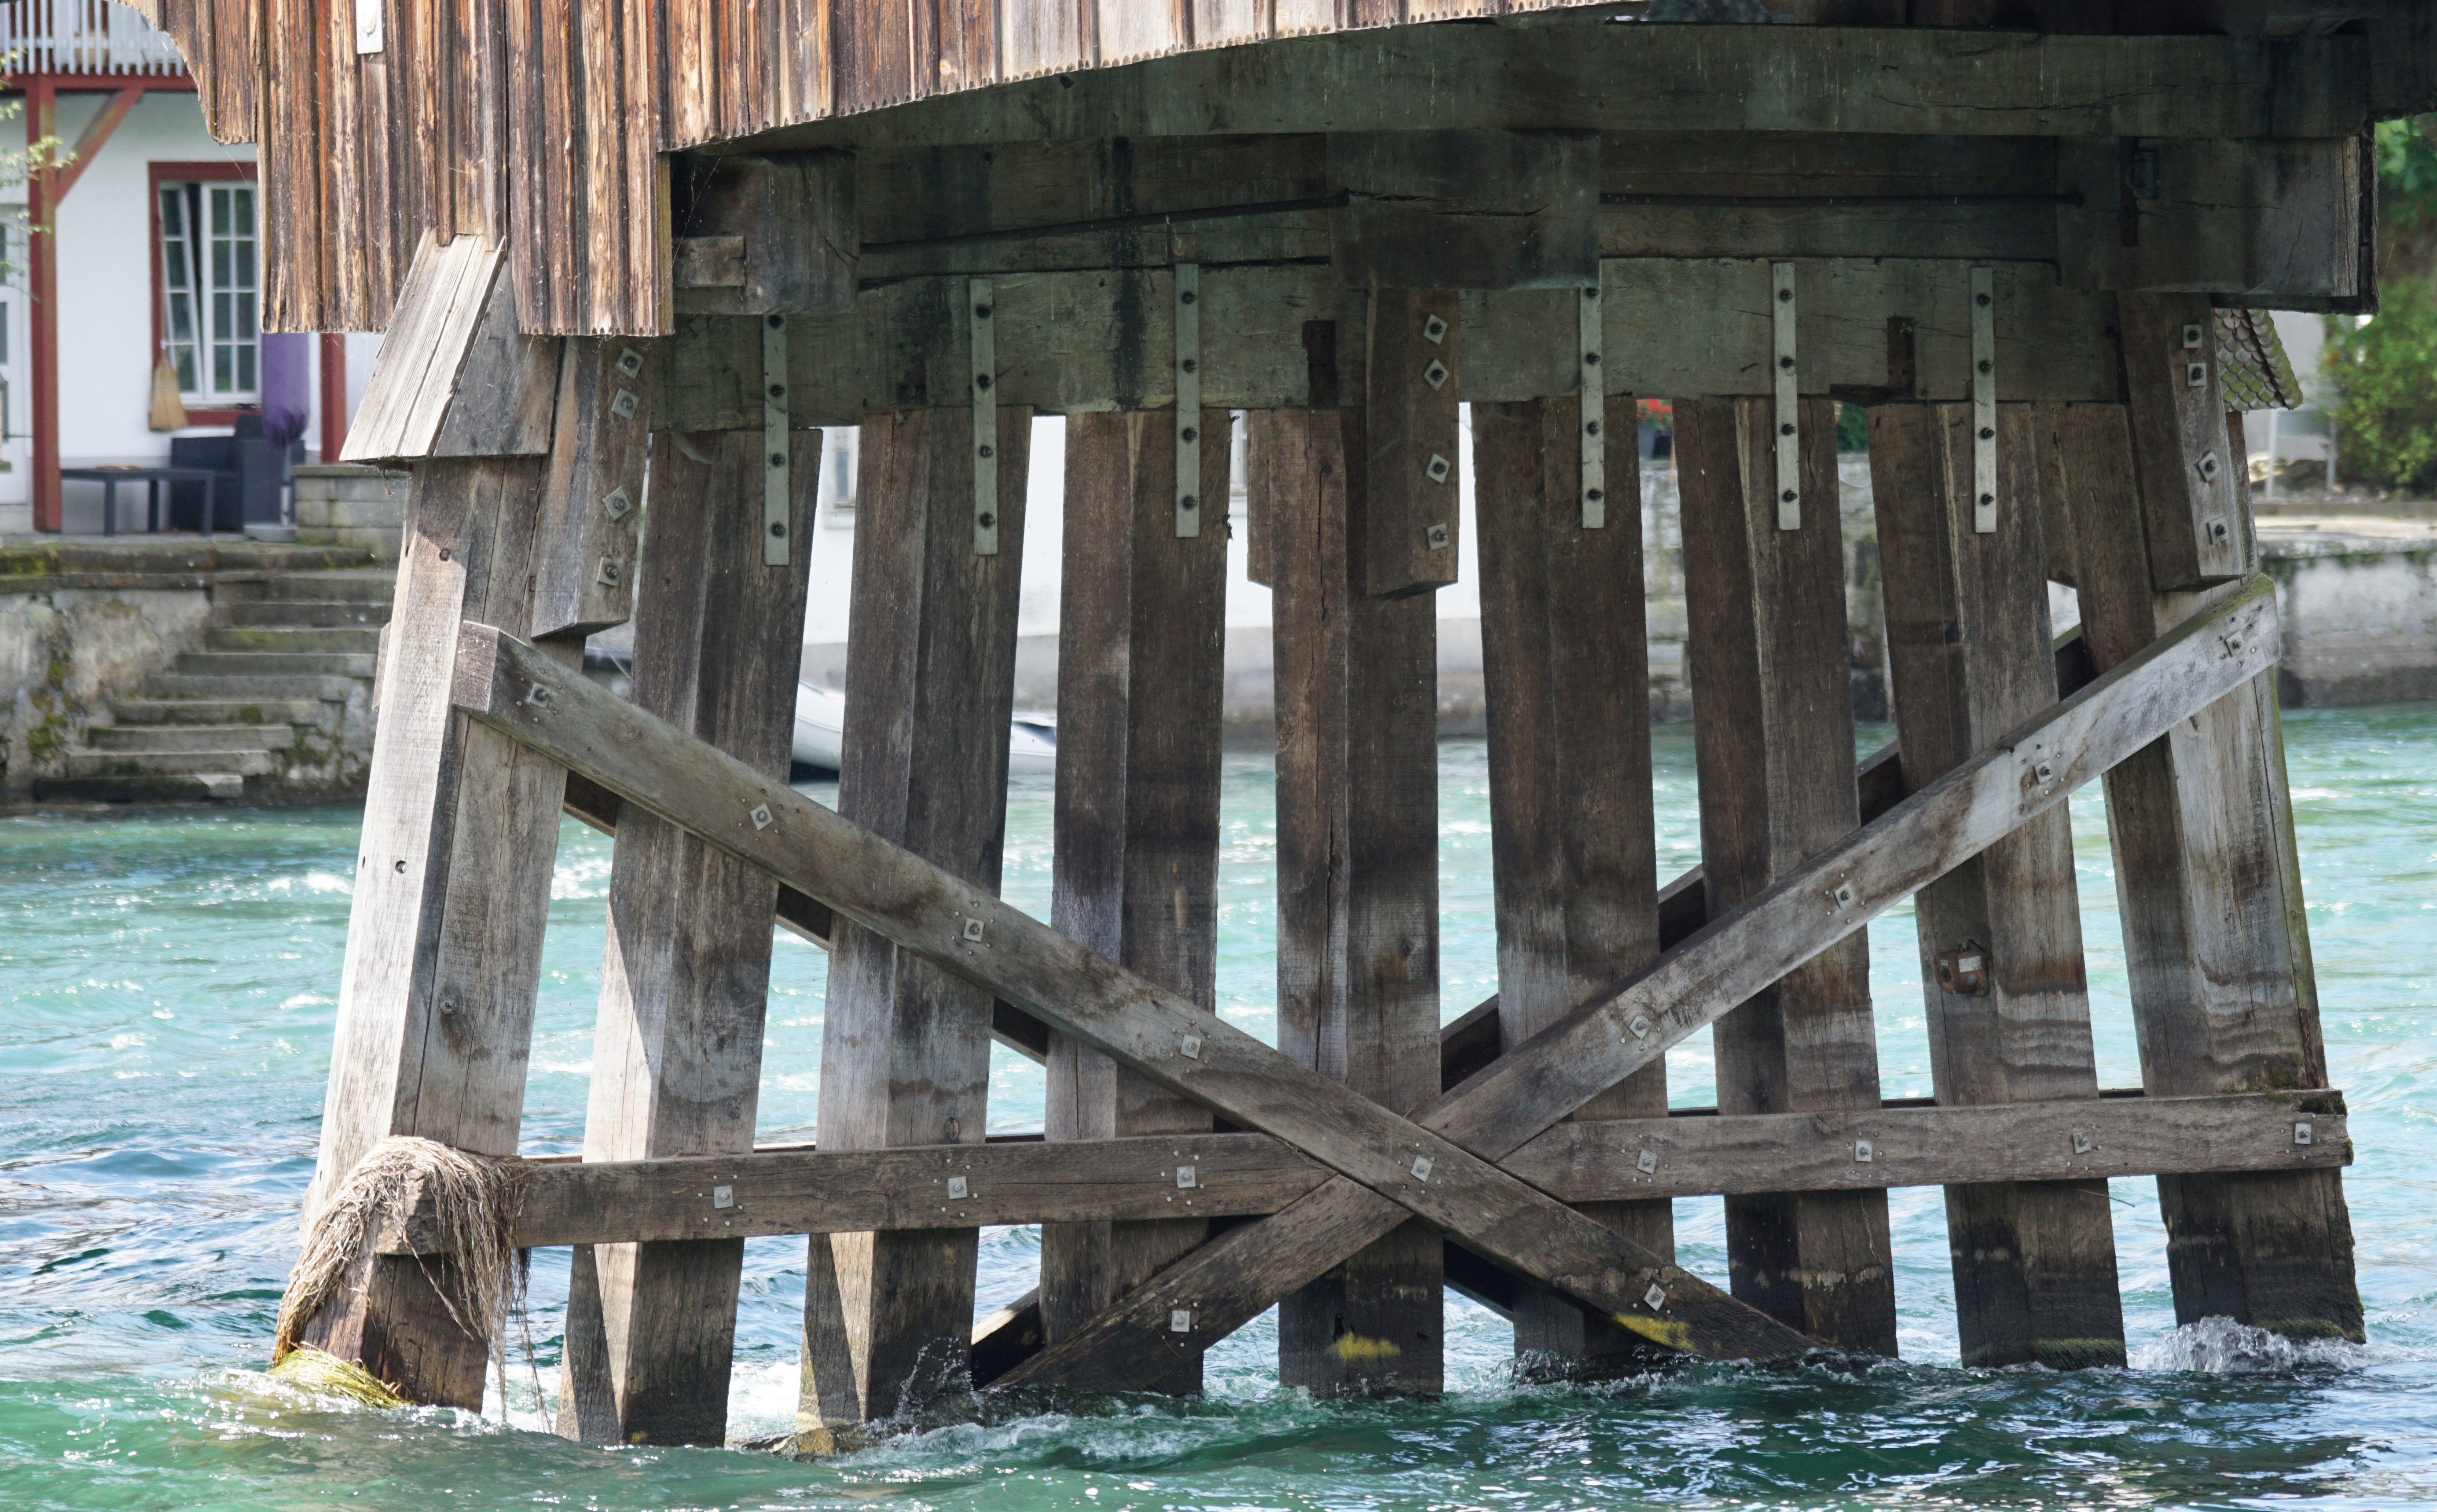
wood, bridge, waterway, switzerland, rhine, wooden bridge, bridge piers, customs bridge, switzerland germany, germany switzerland, d ch, ch d, ch eu, eu ch, diessenhofen, gailingen, thurgau